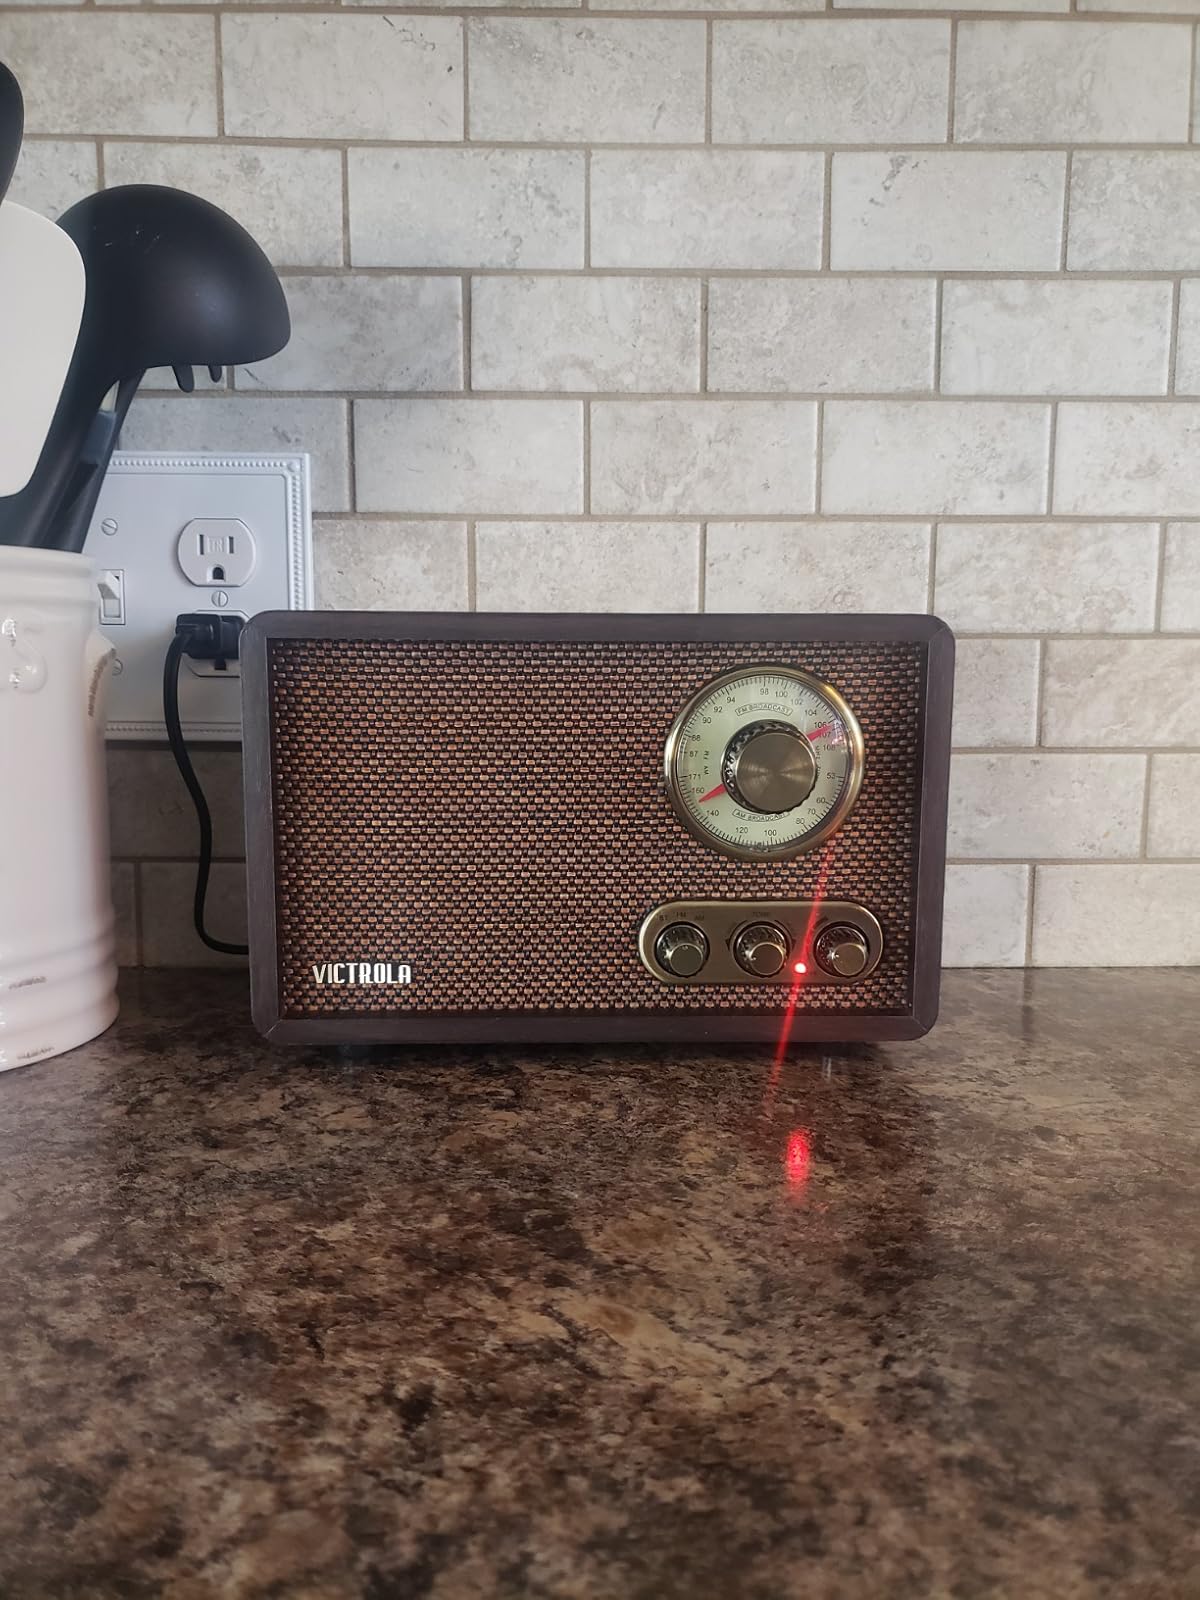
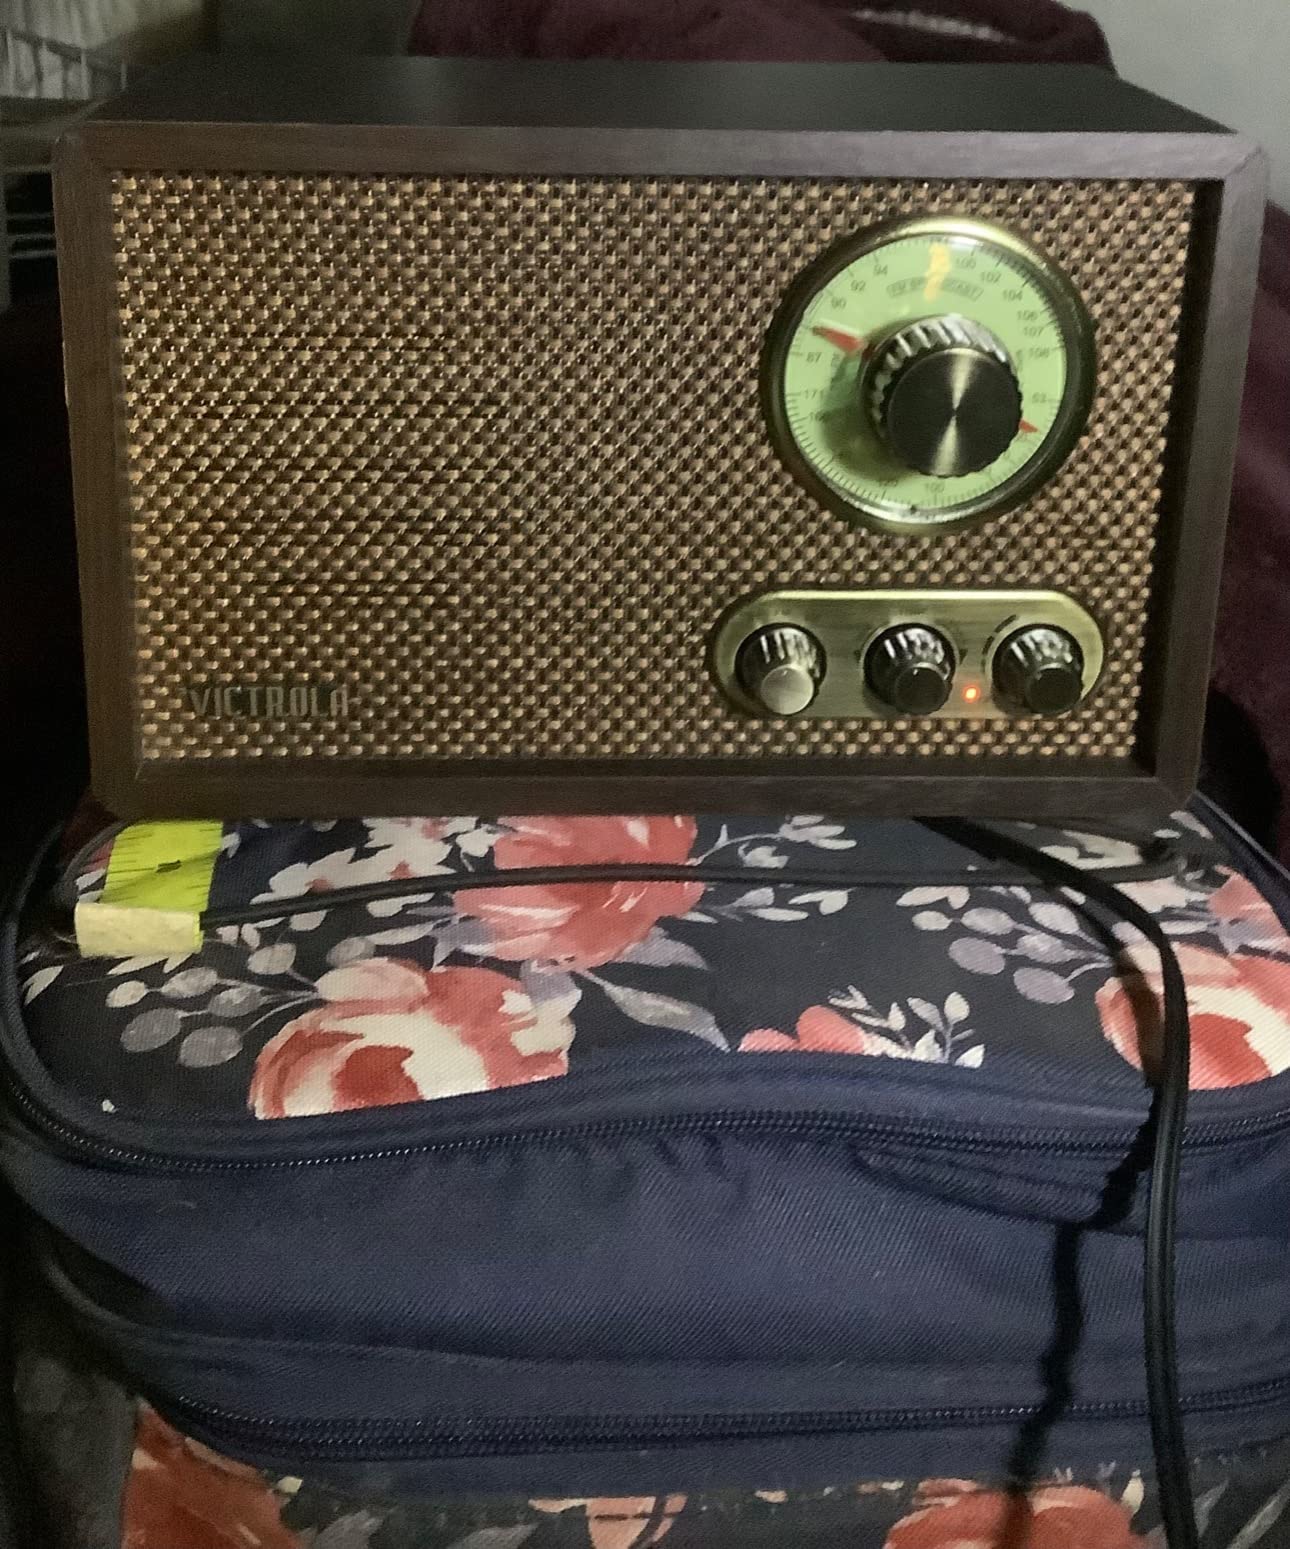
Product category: radio
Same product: yes